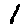
Label: 1